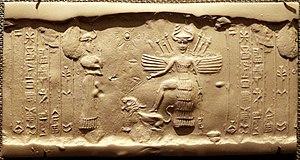
La Descente d'Inanna aux Enfers est un mythe sumérien qui raconte comment la déesse Inanna descend aux Enfers afin d'en renverser la dirigeante, sa sœur Ereshkigal, la « Reine des Morts ». La déesse échoue dans cette entreprise : après avoir été dépouillée de tous ses atours, elle meurt et son cadavre est mis à pendre sur un clou. Le dieu Enki intervient indirectement et redonne vie à Inanna. La déesse, sur le chemin du retour, doit cependant, en échange de sa liberté, livrer un autre humain vivant afin qu'il la remplace dans le monde d'en-bas. Elle choisit Dumuzi, son époux, qui est emmené sans ménagements aux Enfers. À la suite des pleurs de la sœur de Dumuzi, Geshtinanna, le sort du malheureux époux est allégé : il ne reste aux Enfers que durant une partie de l’année et y est remplacé par sa sœur durant l’autre partie.
Ninshubur est, dans la religion de Sumer, la seconde de la déesse Inanna ; elle n'est toutefois pas sa servante. C'est une déesse à part entière et son nom peut être traduit du sumérien : « Reine de l'Est ». Comme Iris ou Hermès dans la mythologie grecque, elle est la messagère des dieux.